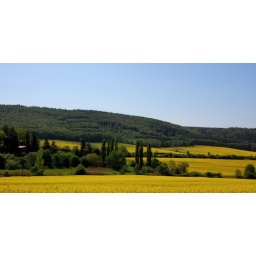
yellow fields under the blue sky